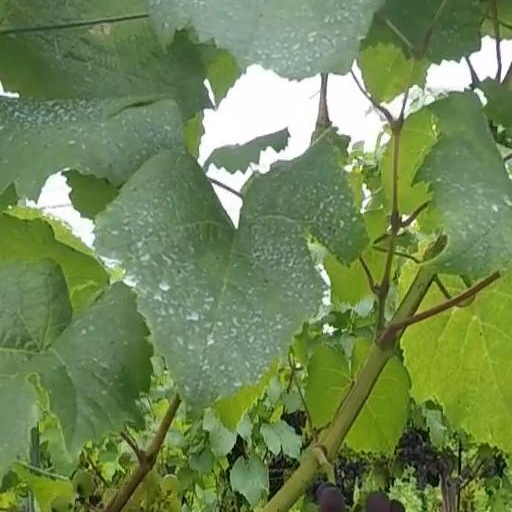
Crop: grape